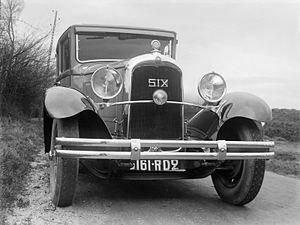
Citroën six
La C6 présentée au Salon de Paris d'octobre 1928 est la première six cylindres fabriquée par Citroën.